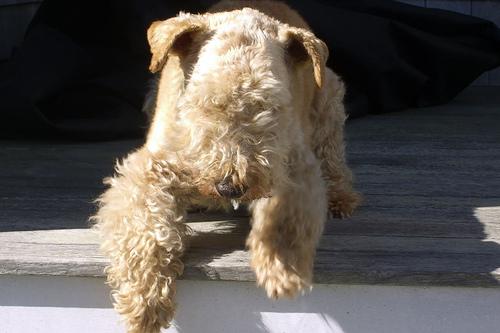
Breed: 216-n000017-Lakeland_terrier